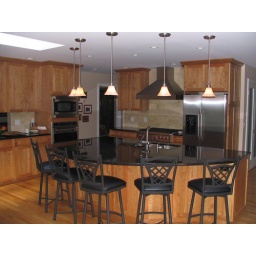
View of kitchen from near sliding door to deck.  Door to den is in rear.  Dining area is on left side.